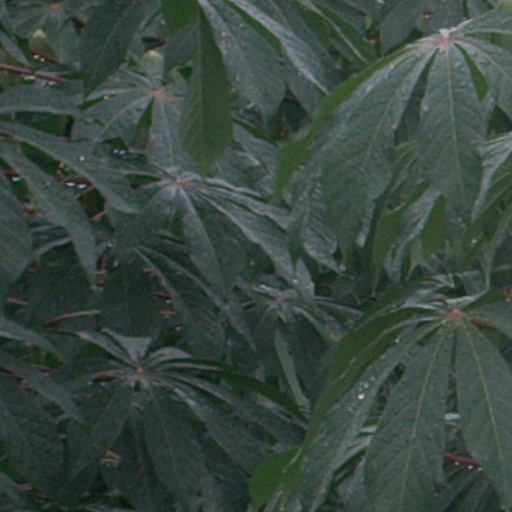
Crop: cassava